Grand Sanhedrin

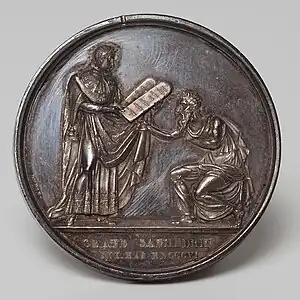
Medallion struck by the Paris mint in commemoration of the Grand Sanhedrin

The opening of the sanhedrin was delayed until Feb. 9, 1807, four days after the adjournment of the Assembly of Notables. Its seventy-one members included the rabbis sitting in the assembly, to whom were added twenty-nine other rabbis and twenty-five laymen. Its presiding officers, appointed by the minister of the interior, were: Joseph David Sinzheim, rabbi of Strasbourg (president); Joshua Benzion Segre, rabbi, and member of the municipal council of Vercelli (first vice-president); Abraham de Cologna, rabbi of Mantua (second vice-president). After a solemn religious service in the synagogue, the members assembled in the "Hôtel de Ville", in a hall specially prepared for them. Following the ancient custom, they took their seats in a semicircle, according to age, on both sides of the presiding officers, the laymen behind the rabbis. They were attired in black garments, with silk capes and three-cornered hats. The sittings were public, and many visitors were present. The first meeting was opened with a Hebrew prayer written by Sinzheim; after the address of the president and of Abraham Furtado, chairman of the Assembly of Notables, it was adjourned. At the second sitting on February 12, 1807, deputies Asser, Lemon, and Litwack, of the newly constituted Amsterdam Reform congregation Adat Jeshurun, addressed the sanhedrin, Litwack in Hebrew, the others in French, expressing their entire approval of the assembly and promising their support. But the deputies were greatly disappointed when the president, after having answered them in Hebrew, invited them to be silent listeners instead of taking part in the debates as the proclamation of the Notables had caused them to expect. Addresses from congregations in France, Italy, and the Rhenish Confederation, especially from Neuwied and Dresden, were also presented.